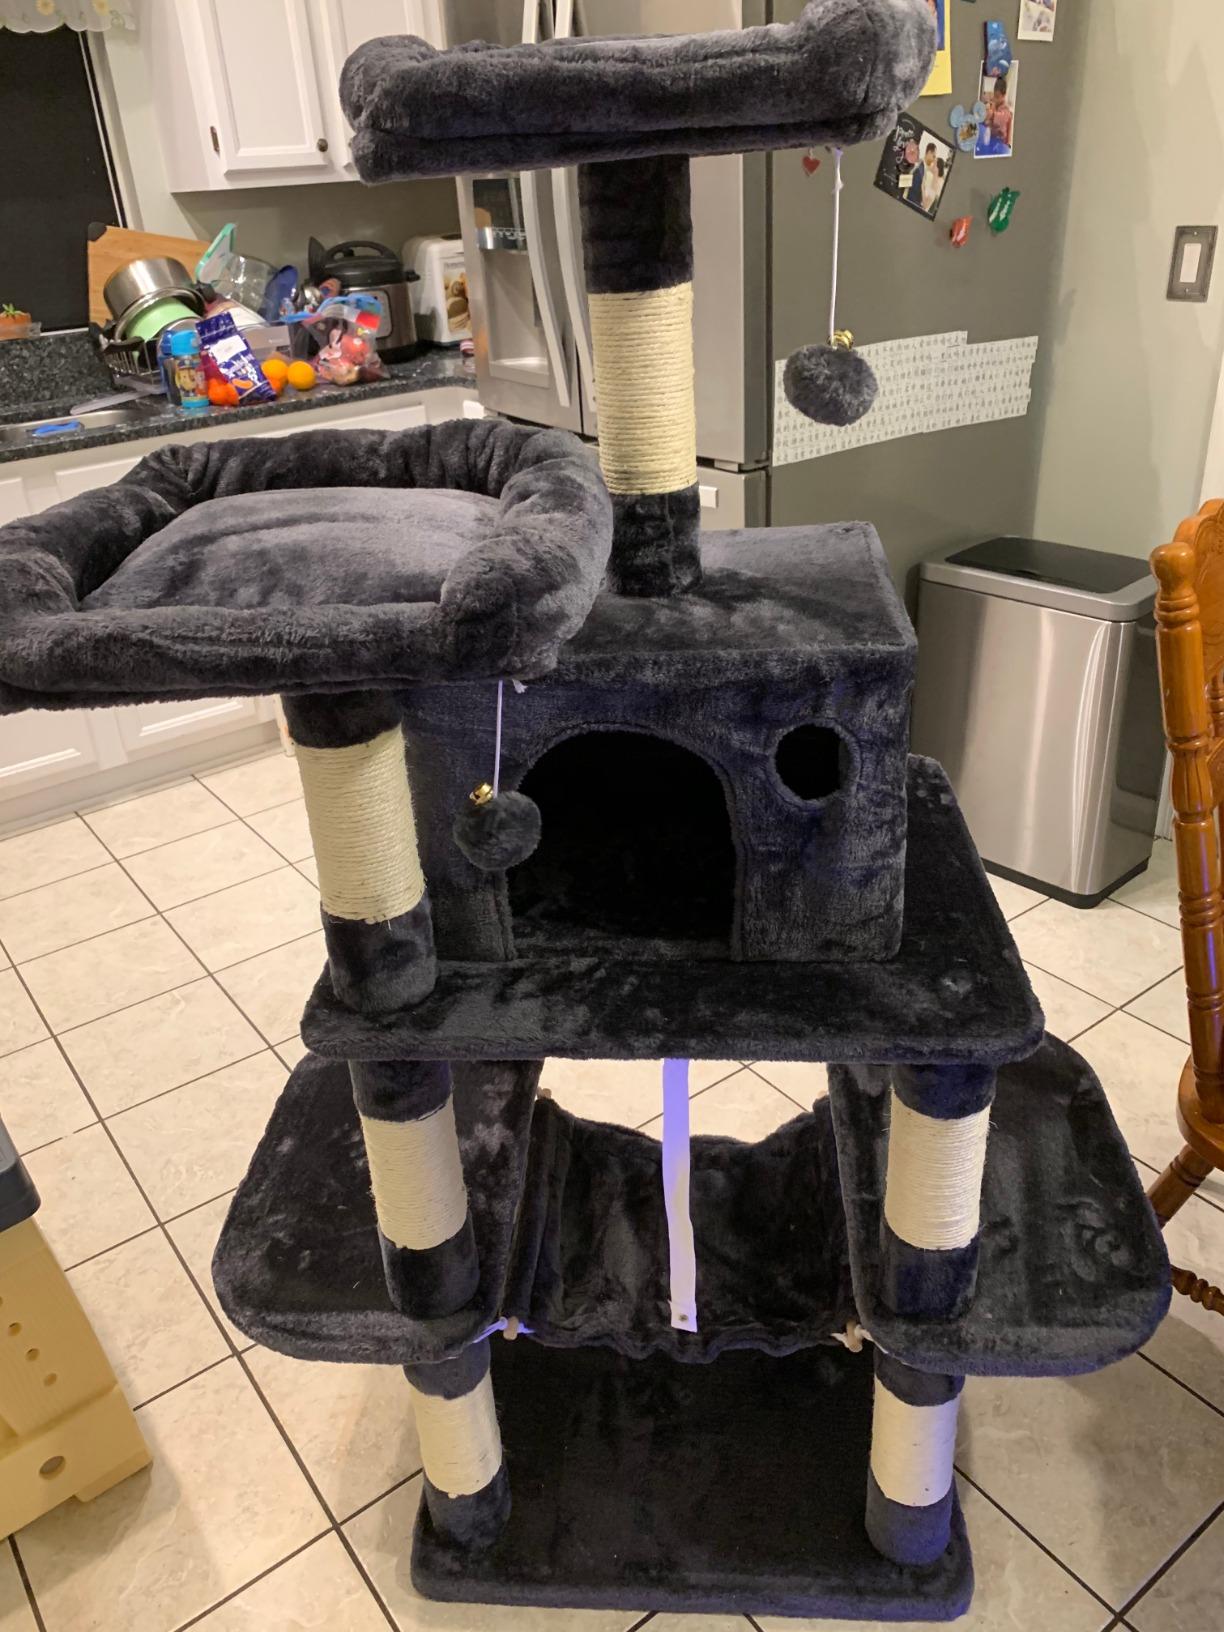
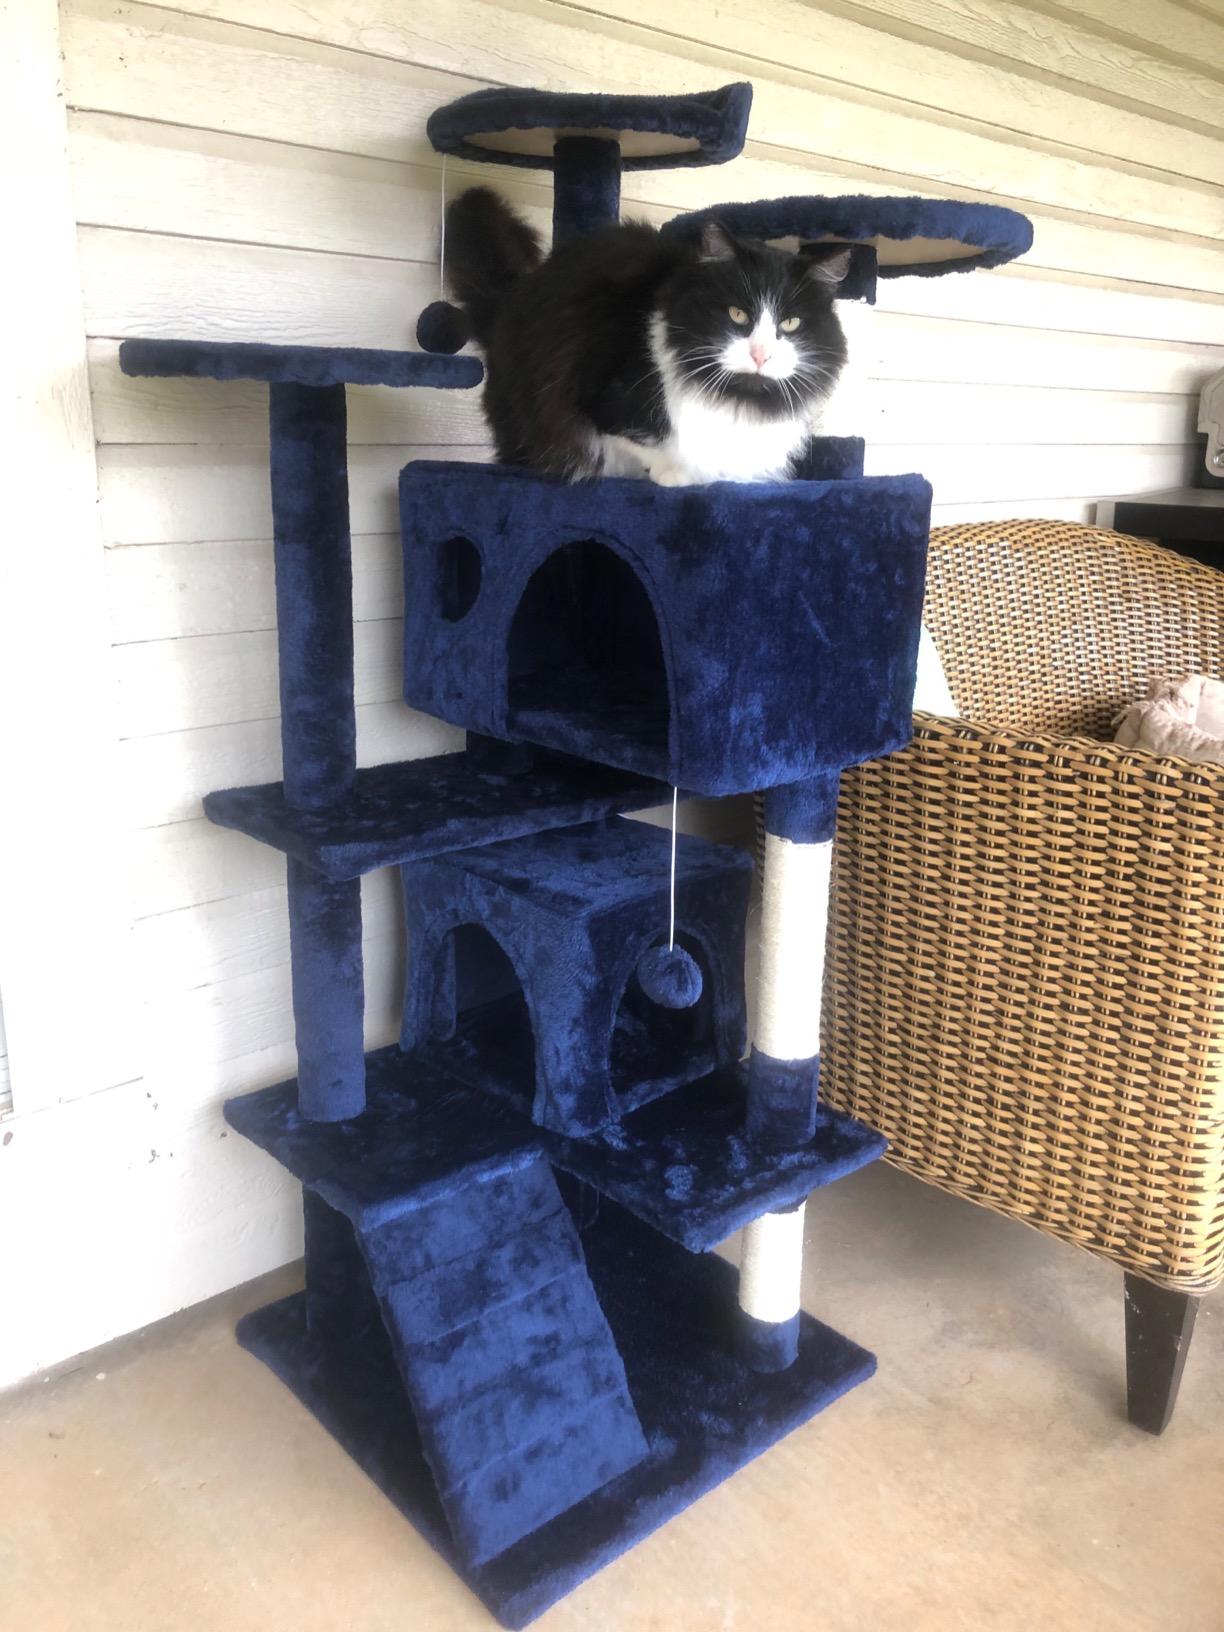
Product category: items_cat tree
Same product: no